Renaissance garden

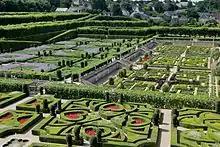
The reconstructed chateau park of the Château de Villandry in France with its ornamental geometric and kitchen gardens

The Renaissance witnessed a significant transition towards the literature and culture of classical antiquity, which often contradicted the views of the late Middle Ages. Within this movement, humanism emerged as the "scientific-spiritual side," emphasizing the ancient concept of culture and the ideal of humanity as desires and goals. The educated individual became the ultimate objective of humanistic education.